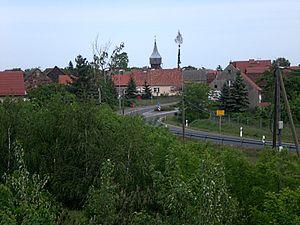
Jänschwalde est une commune d'Allemagne, dans l'arrondissement de Spree-Neisse, Land du Brandebourg.